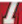
Number: 7